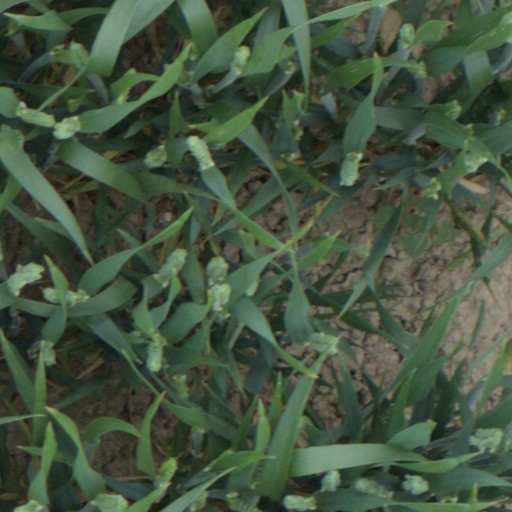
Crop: wheat